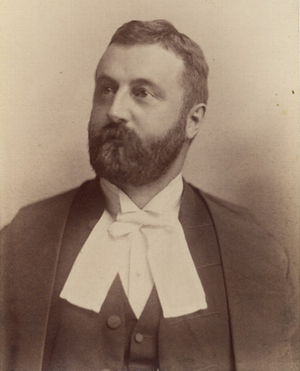
John Smythe Hall, né le 7 août 1853 à Montréal et mort le 8 janvier 1909 à Calgary, est un avocat et homme politique canadien.
Montréal numéro 5 puis Montréal—Saint-Georges est un ancien district électoral provincial du Québec. Le district Montréal numéro 5 a existé entre 1890 et 1912. Le district de Montréal—Saint-Georges a existé de 1912 à 1939.